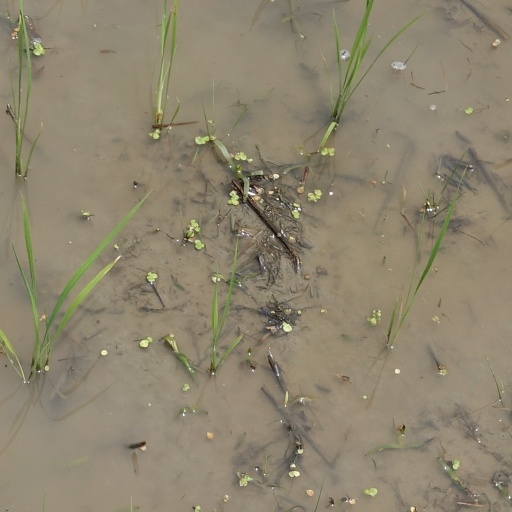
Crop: rice